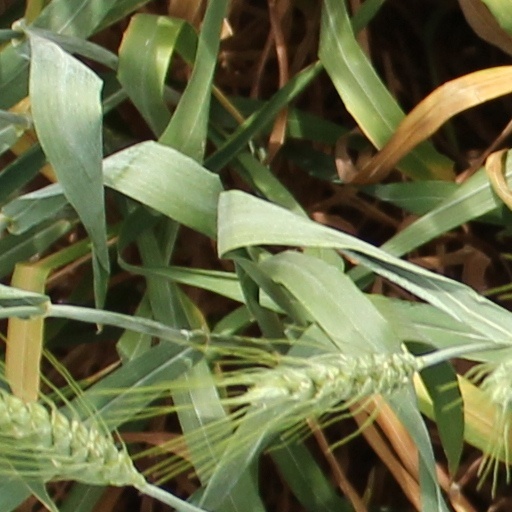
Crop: wheat